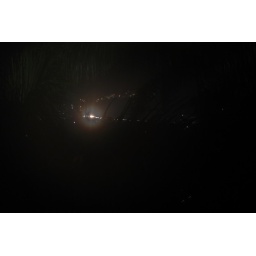
Taken in the Night a small town hence lesser lights. The truck lights on the road are more brighter